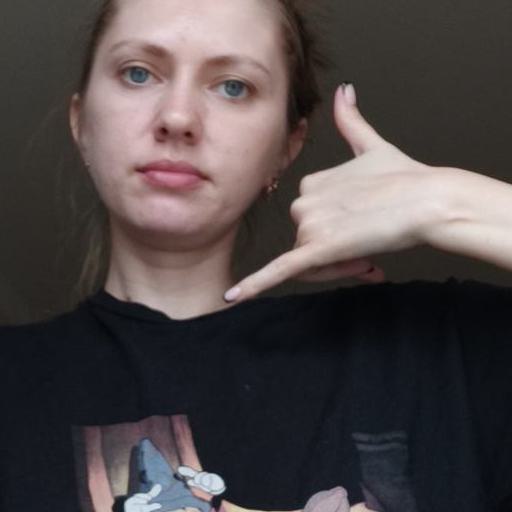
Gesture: call